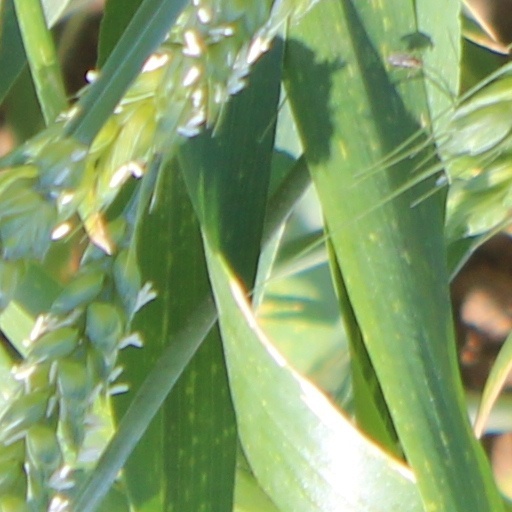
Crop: wheat